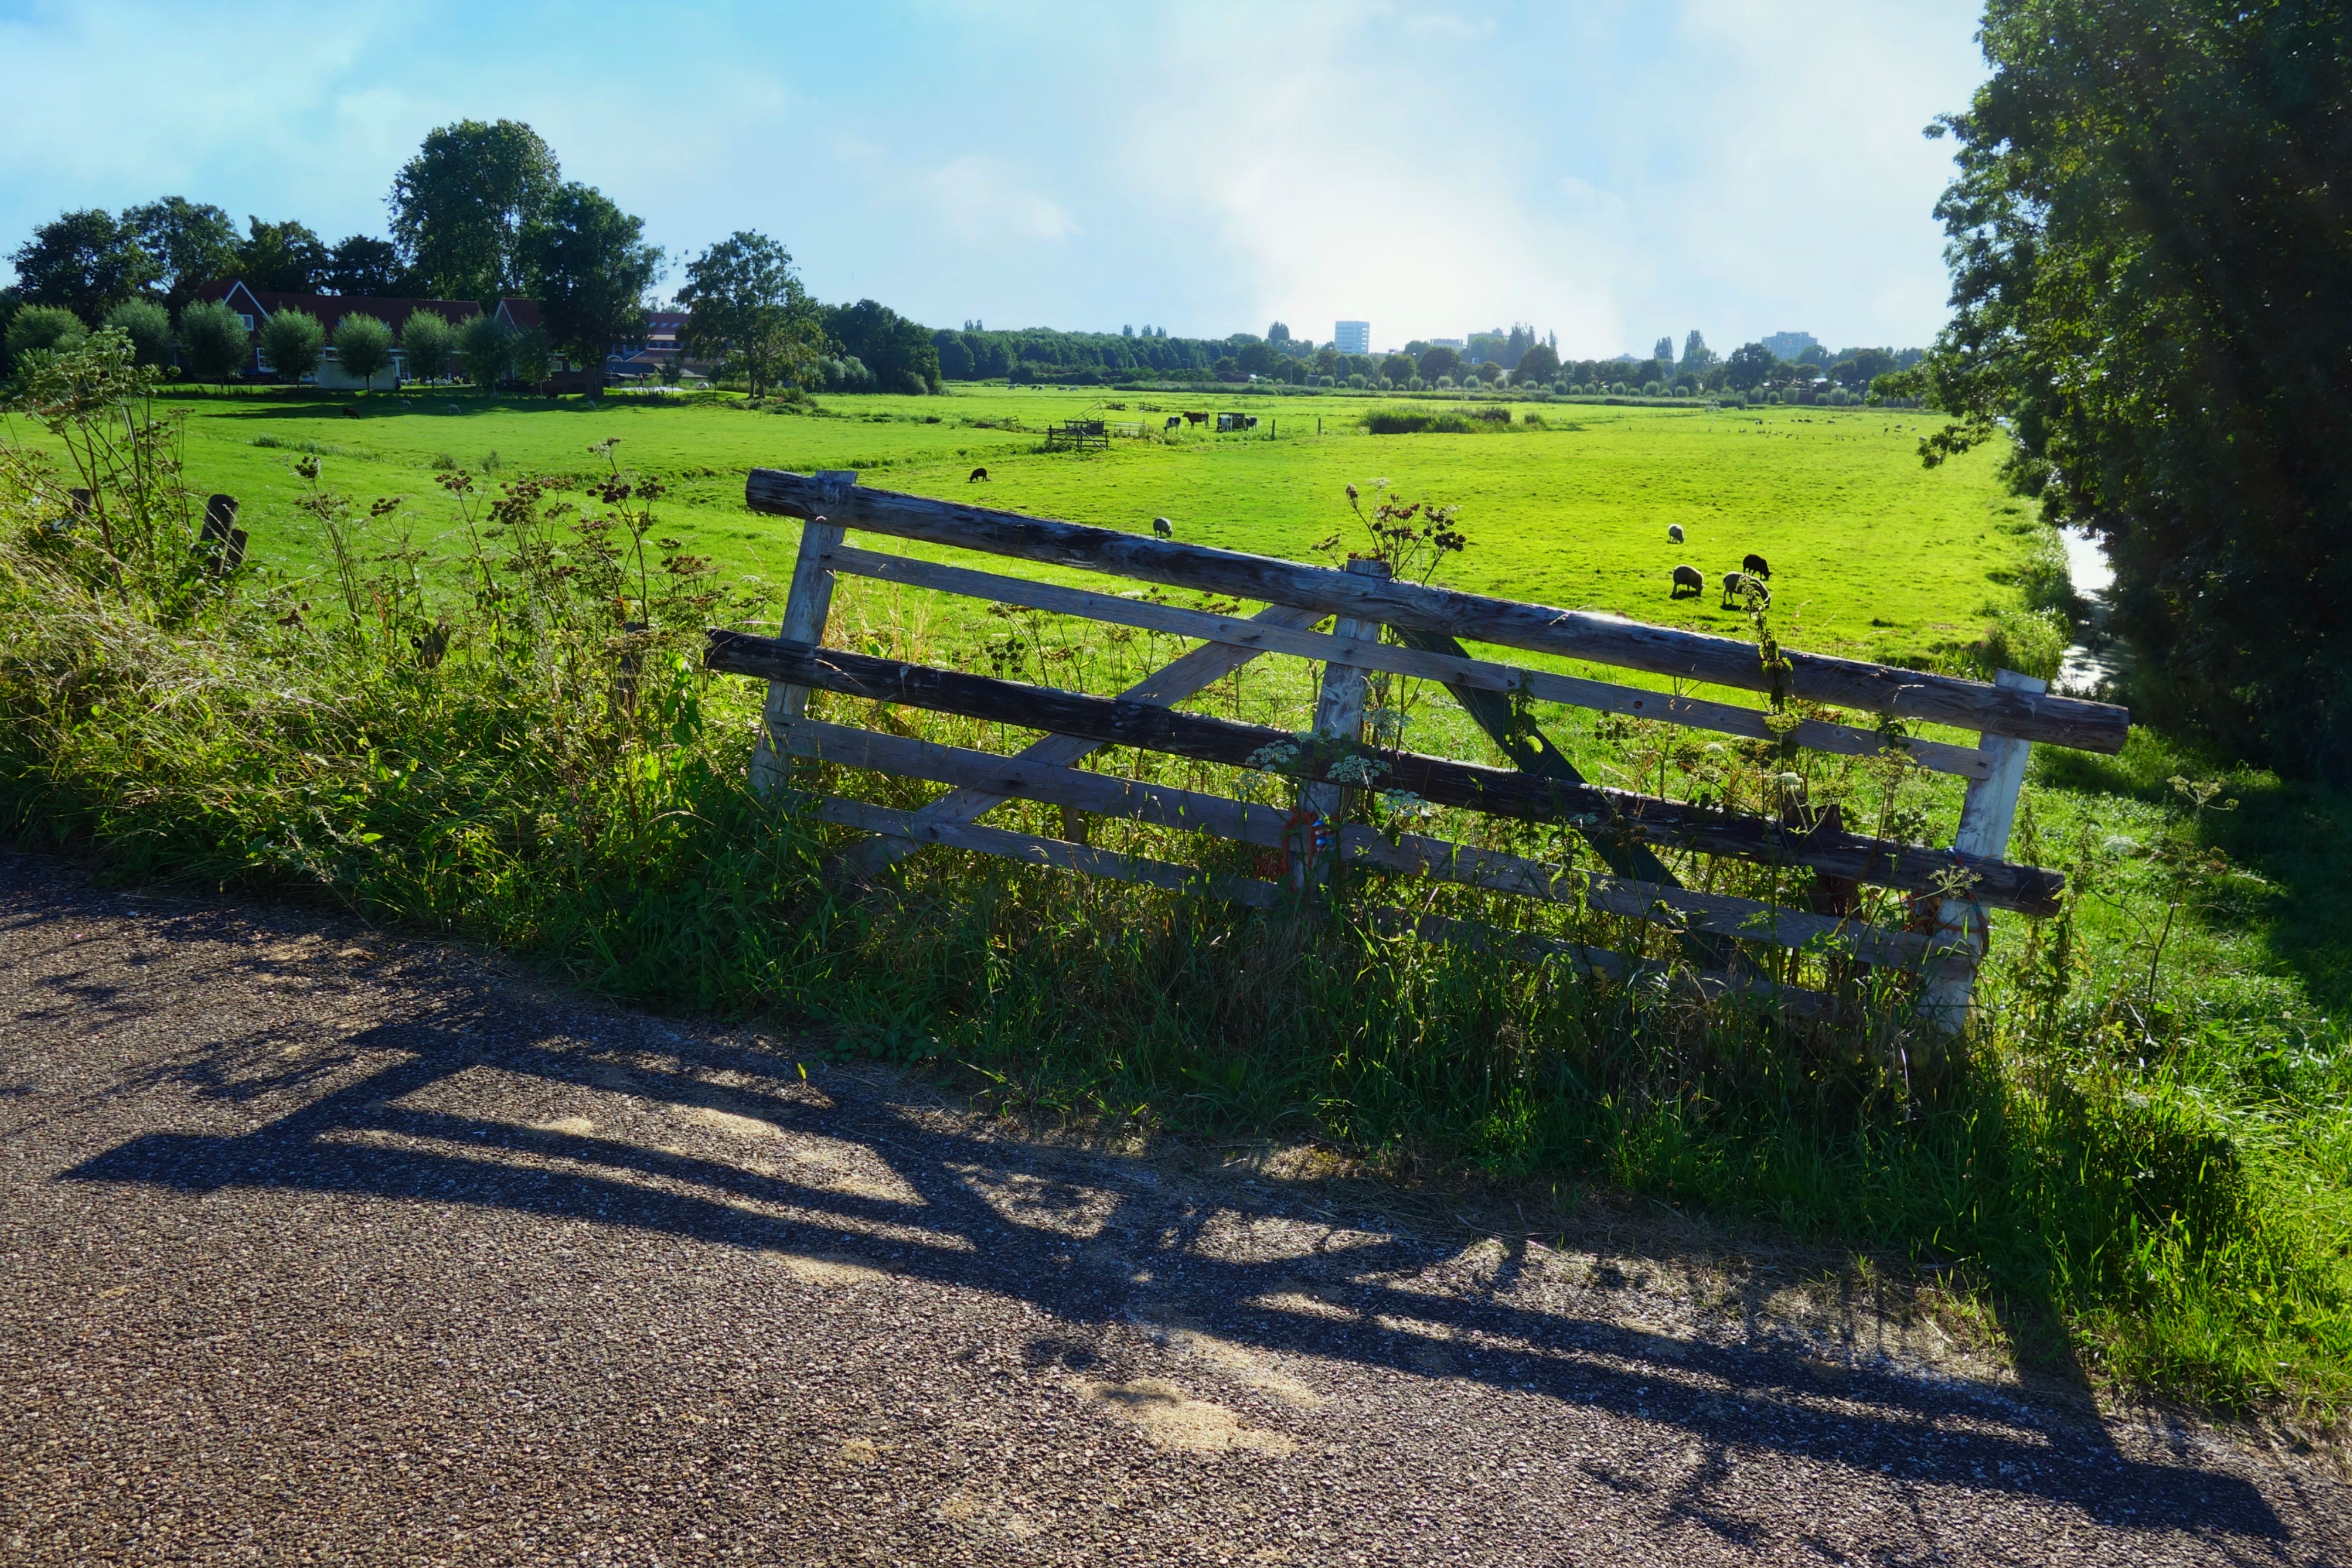
landscape, tree, grass, field, farm, meadow, countryside, hill, rural, pasture, soil, agriculture, gate, plain, polder, dutch landscape, rural area, grass family